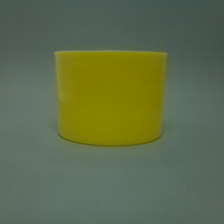
Color: yellow/gold
Cap type: standard cap